Ulrich Schindel

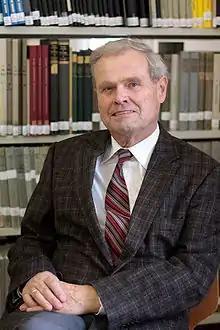

Ulrich Schindel (10 September 1935 – 13 June 2025) was a German classical philologist.